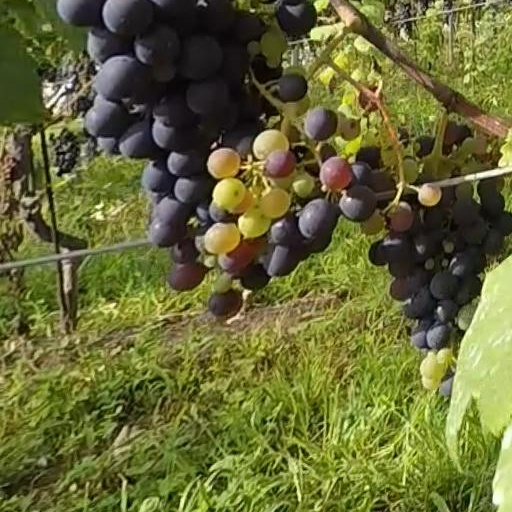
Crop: grape